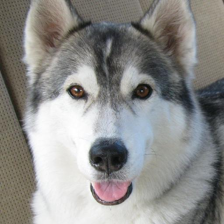
Label: animals